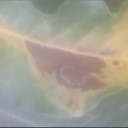
Label: Leaf_rust